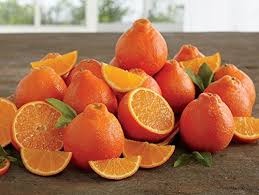
Label: mandarine